Amir Or

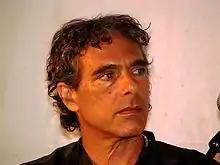
Amir Or, 2010

Amir Or (born 1956), is an Israeli poet, novelist, and essayist whose works have been published in more than 50 languages.